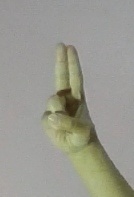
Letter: taa